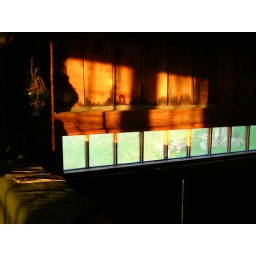
clerestory window above the wide doors that open to the hayfield